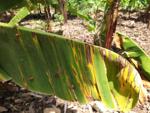
Label: segatoka